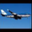
Label: airplane